Christmas controversies

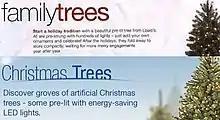
In 2007, U.S. hardware store chain Lowe's published a catalog that accidentally referred to Christmas trees as "family trees".

In the United Kingdom, the temporary promotion of the phrase Winterval for a whole season of events (first from 20 November to 31 December 1997 and then from Halloween to the Chinese New Year in January) by Birmingham City Council in the late 1990s remains a controversial example of "Christmas controversy". Critics attack the use of the word "Winterval" as being "political correctness gone mad", and accuse council officials of trying to take the Christ out of Christmas. The council responded to the criticism by stating that Christmas-related words and symbols were prominent in its publicity material: "there was a banner saying Merry Christmas across the front of the council house, Christmas lights, Christmas trees in the main civil squares, regular carol-singing sessions by school choirs, and the Lord Mayor sent a Christmas card with a traditional Christmas scene wishing everyone a Merry Christmas"